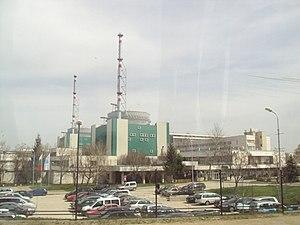
Le secteur de l'énergie en Bulgarie, comme celui de presque tous les pays européens, est dominé par l'utilisation de combustibles fossiles importés.